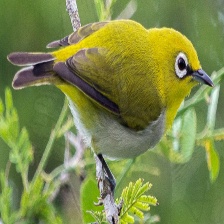
Species: MALAGASY WHITE EYE
Scientific name: ZOSTEROPS MADERASPATANUS